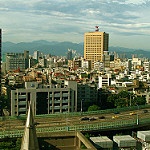
Label: buildings